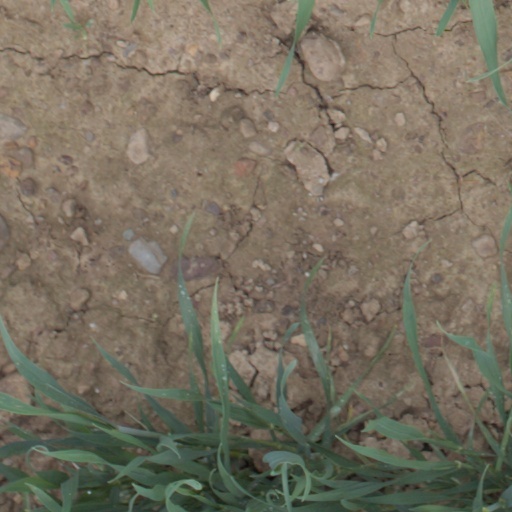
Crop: wheat